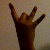
The image shows a hand gesture representing the number 8 in Indian Sign Language.